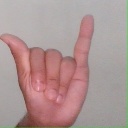
अक्षर: य